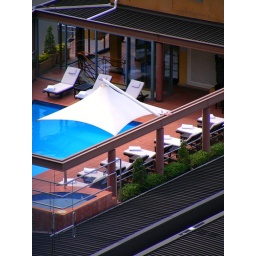
On the roof of a hotel, from the view of the Sydney Harbour Bridge. I like the blue in this shot.